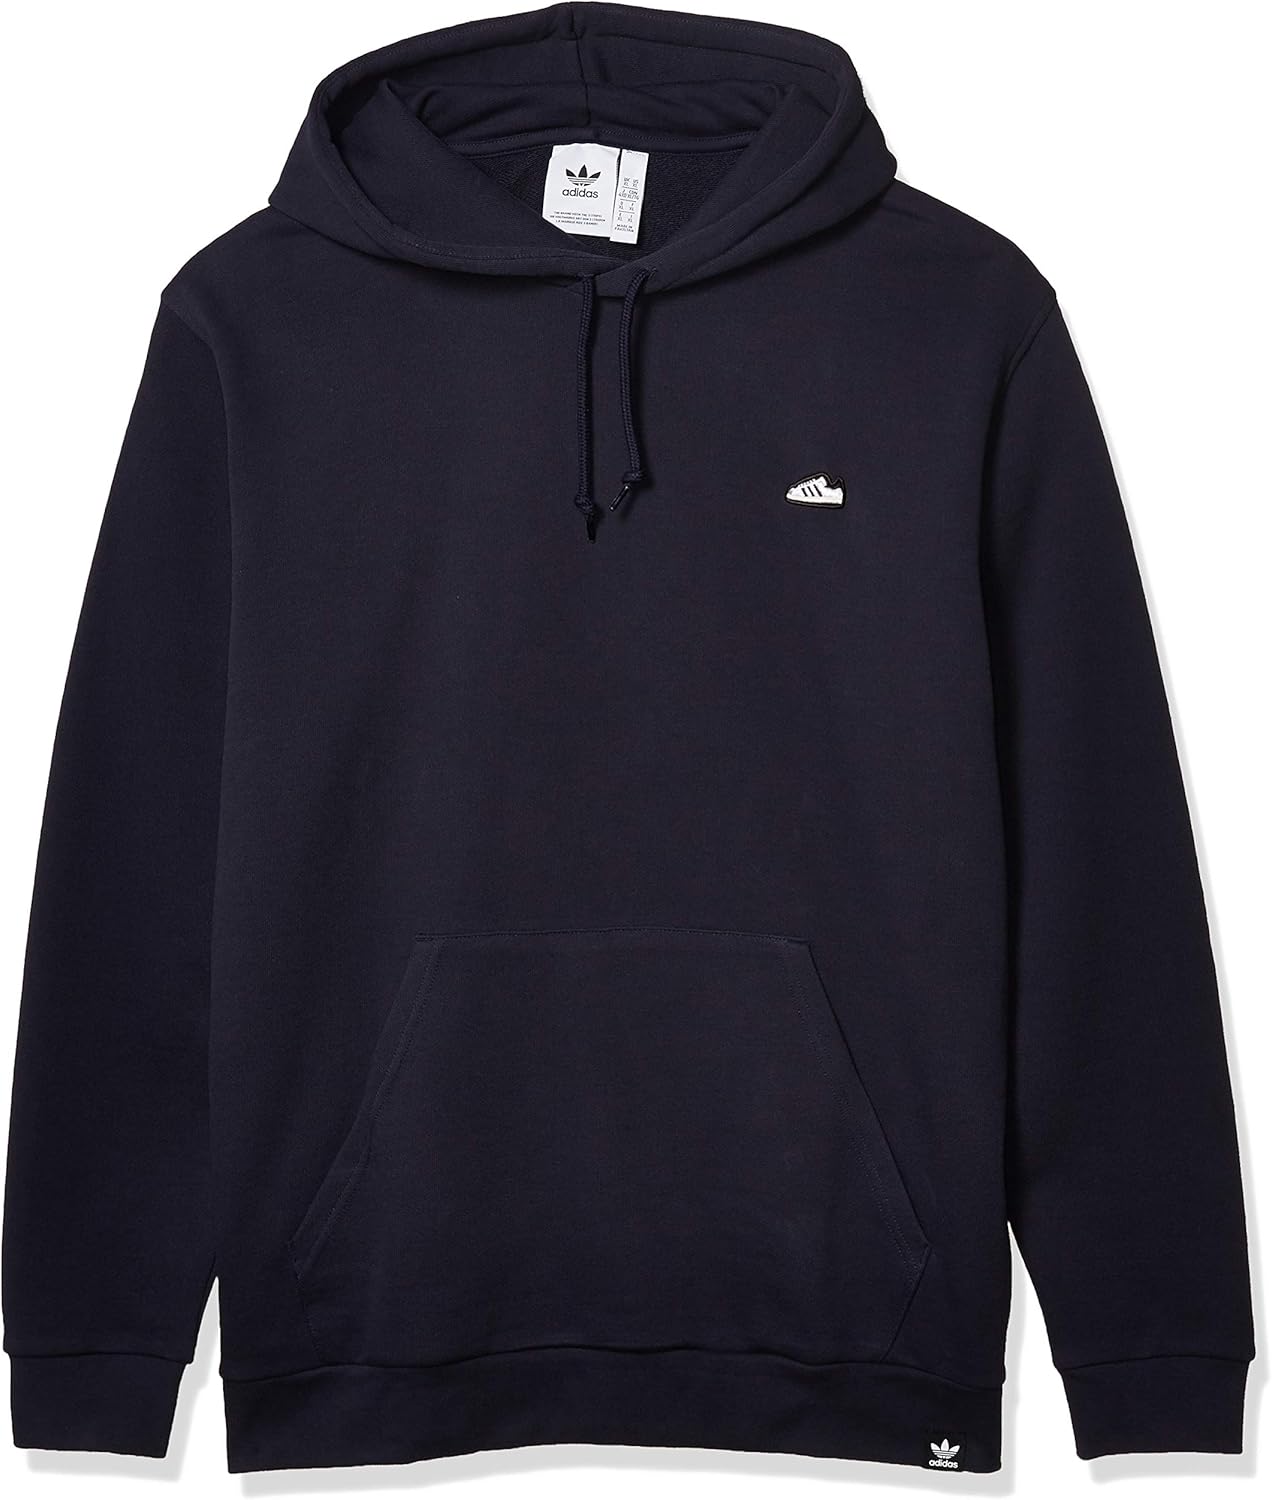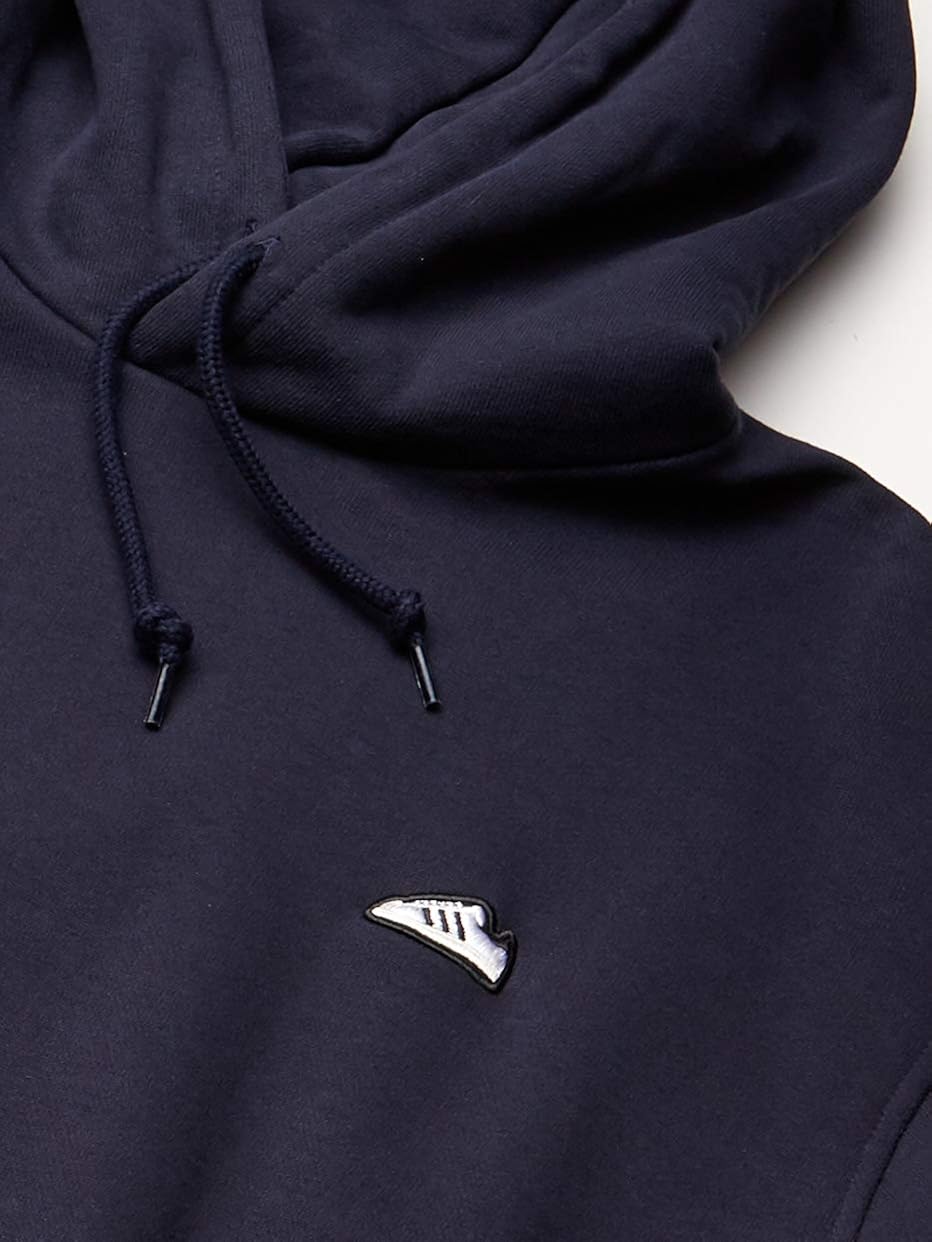
adidas Originals Men's Superstar Hoodie Sweatshirt
Category: AMAZON FASHION
Male hooded sweat. No matter how serious you are about sports - a sporting lifestyle does not end in the locker room.
Features: 100% Cotton | Imported | Adjustable closure | Machine Wash | Originals Adidas | Adidas is the Original sports brand, driven by innovation and a bias to action. We are creators, makers, and doers. | No matter how serious you are about sports - a sporting lifestyle does not end in the locker room.